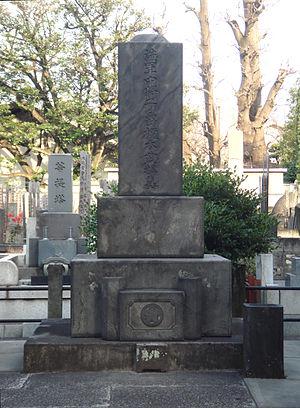
Le Kisshō-ji, aussi appelé Kichijō-ji 吉祥寺, est un temple bouddhiste situé dans l'arrondissement spécial Bunkyo de Tokyo, fondé en 1458 durant l'époque de Muromachi.